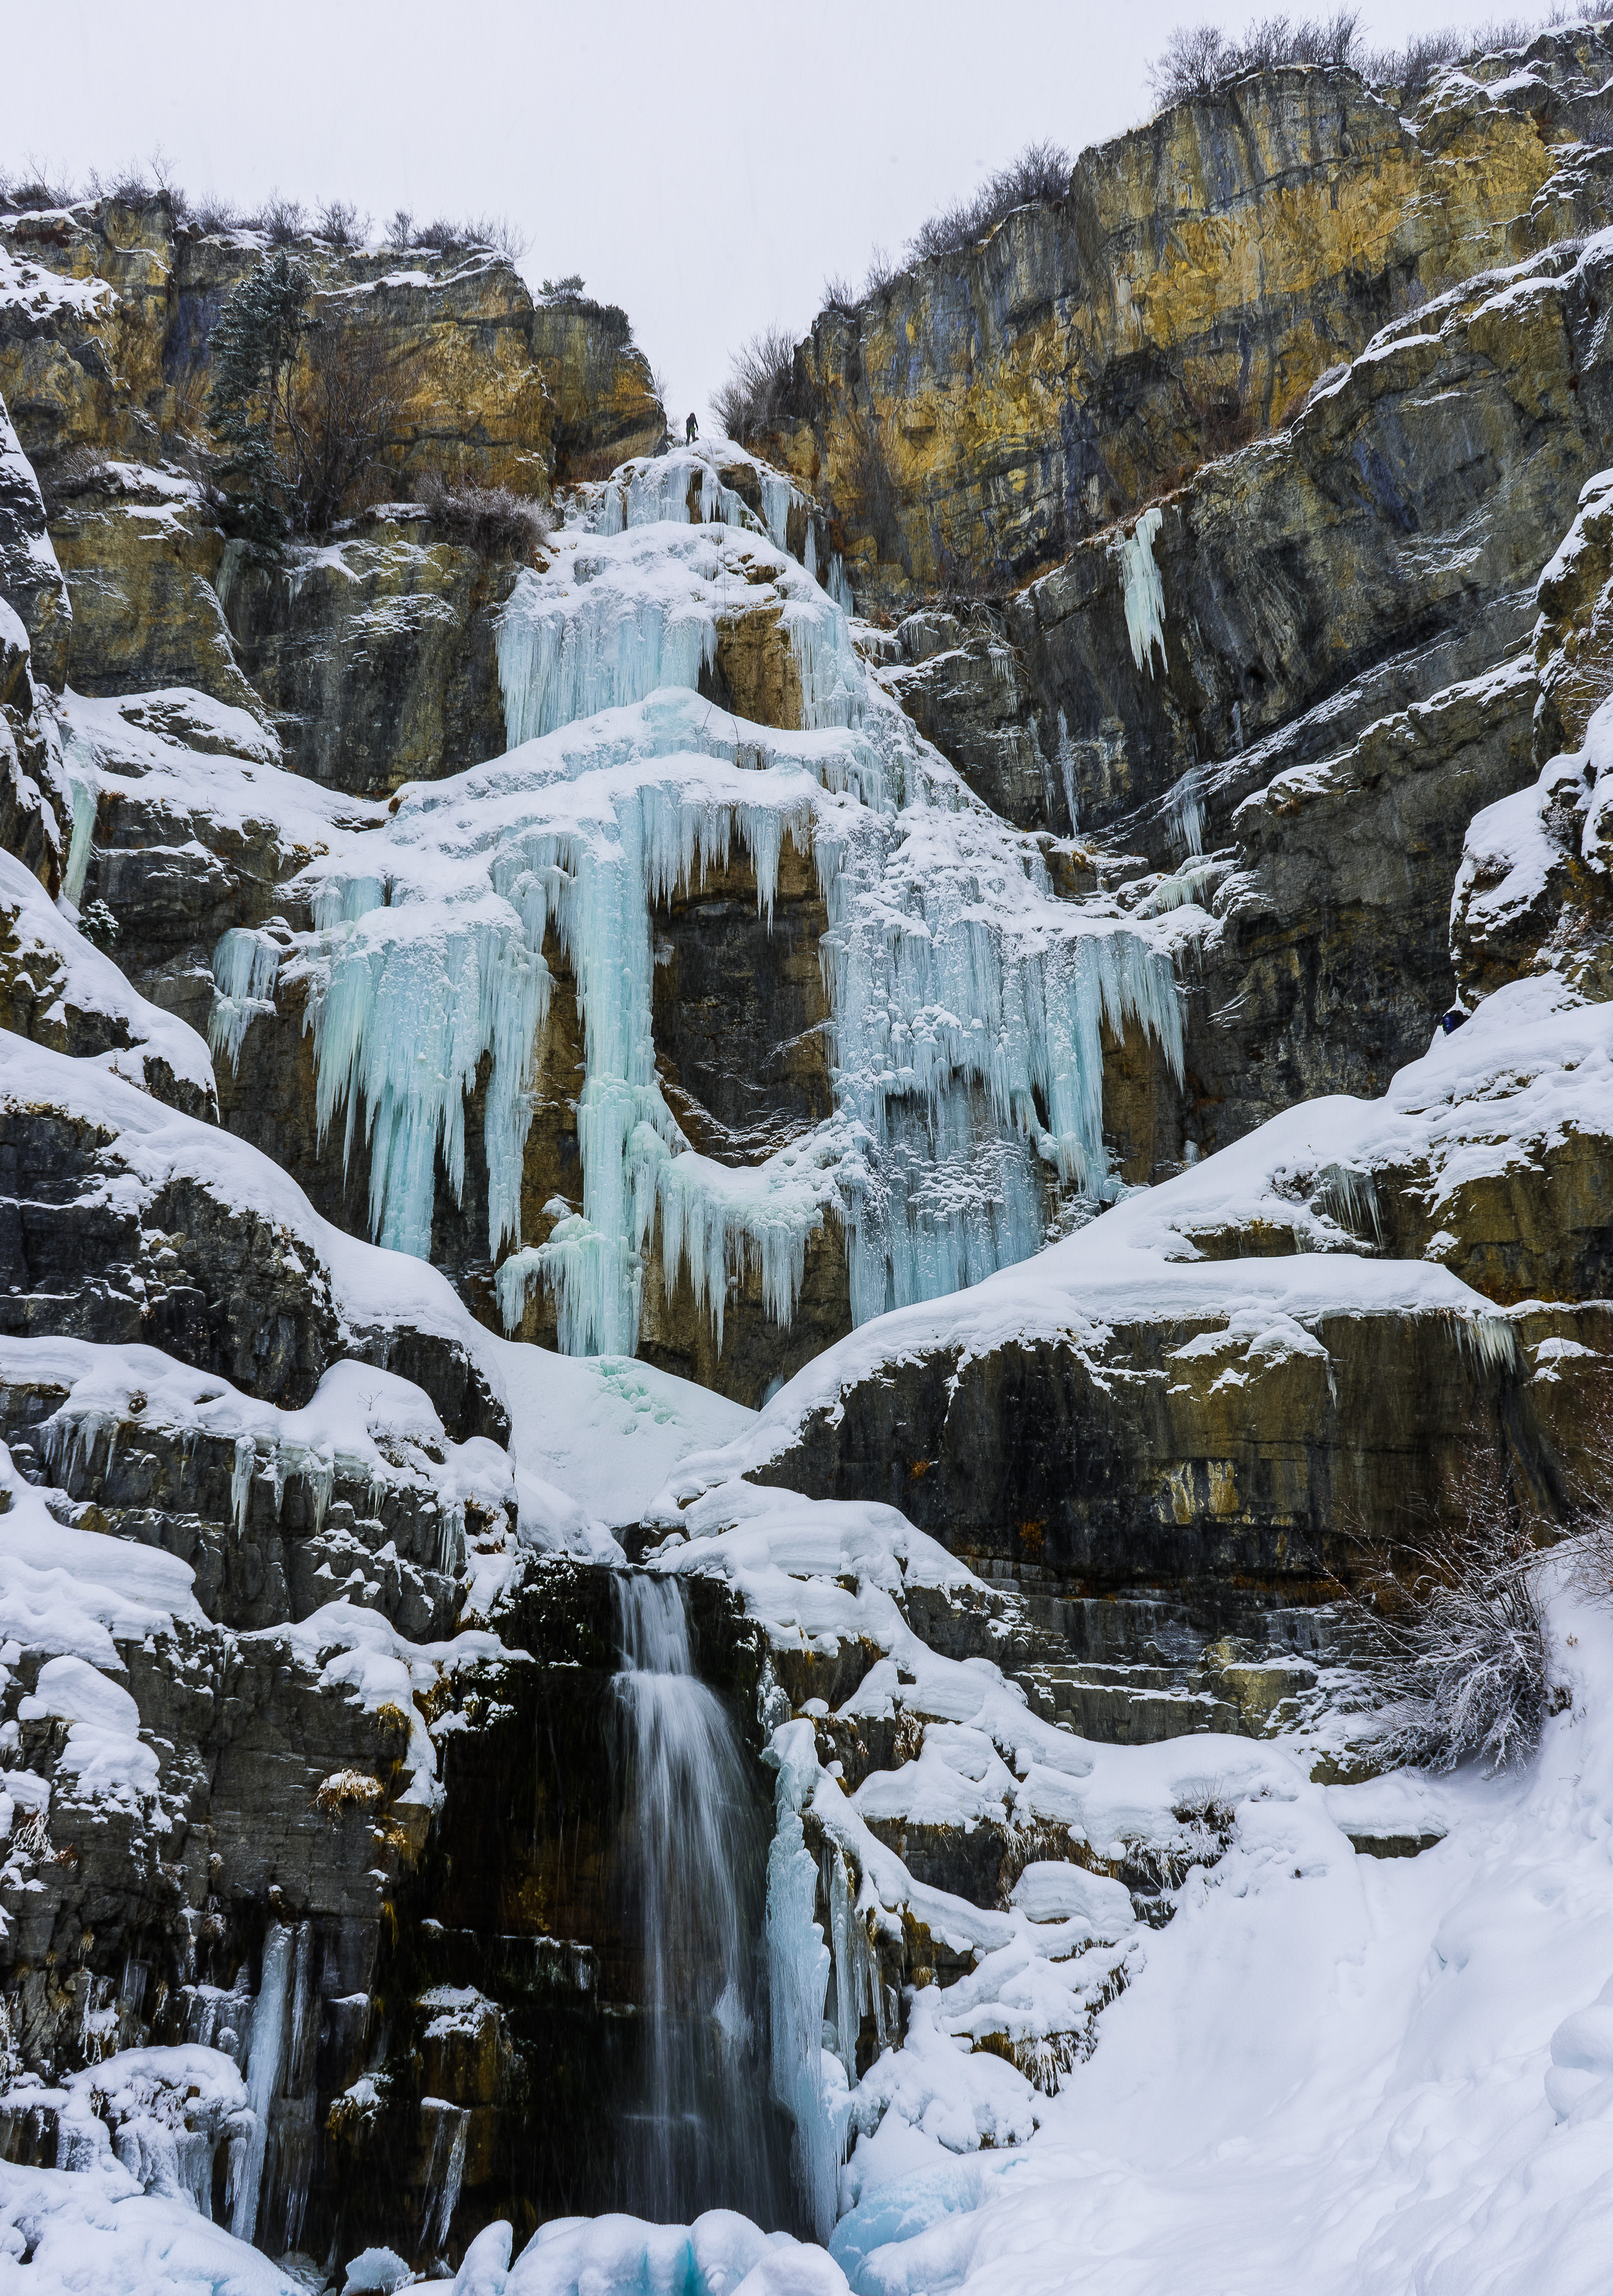
waterfall, wilderness, mountain, snow, winter, adventure, mountain range, ice, weather, season, water feature, freezing, mountainous landforms